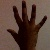
The image shows a hand gesture representing the number 5 in Indian Sign Language.